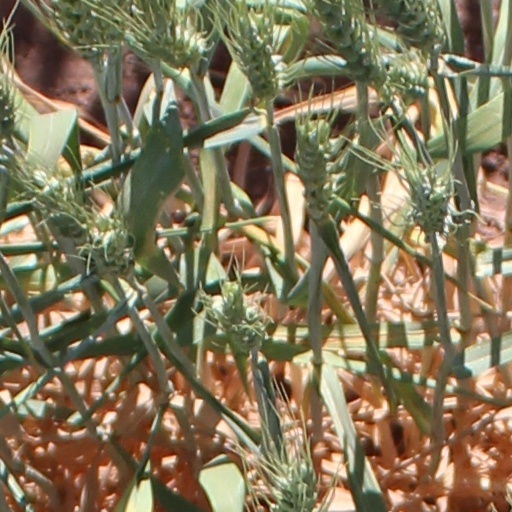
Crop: wheat